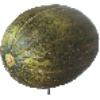
Label: melon_piel_de_sapo